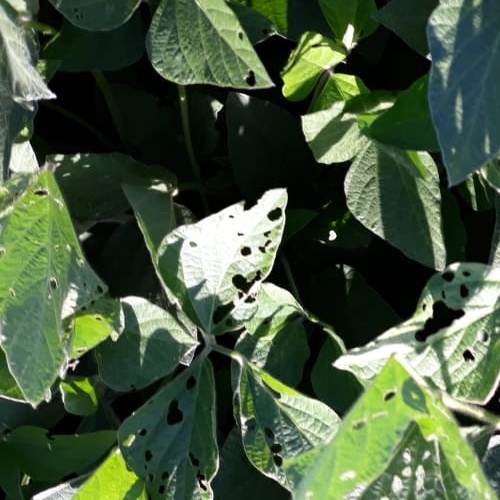
Label: Caterpillar